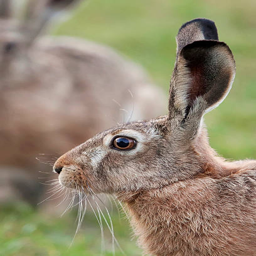
animal in the wild , a profile